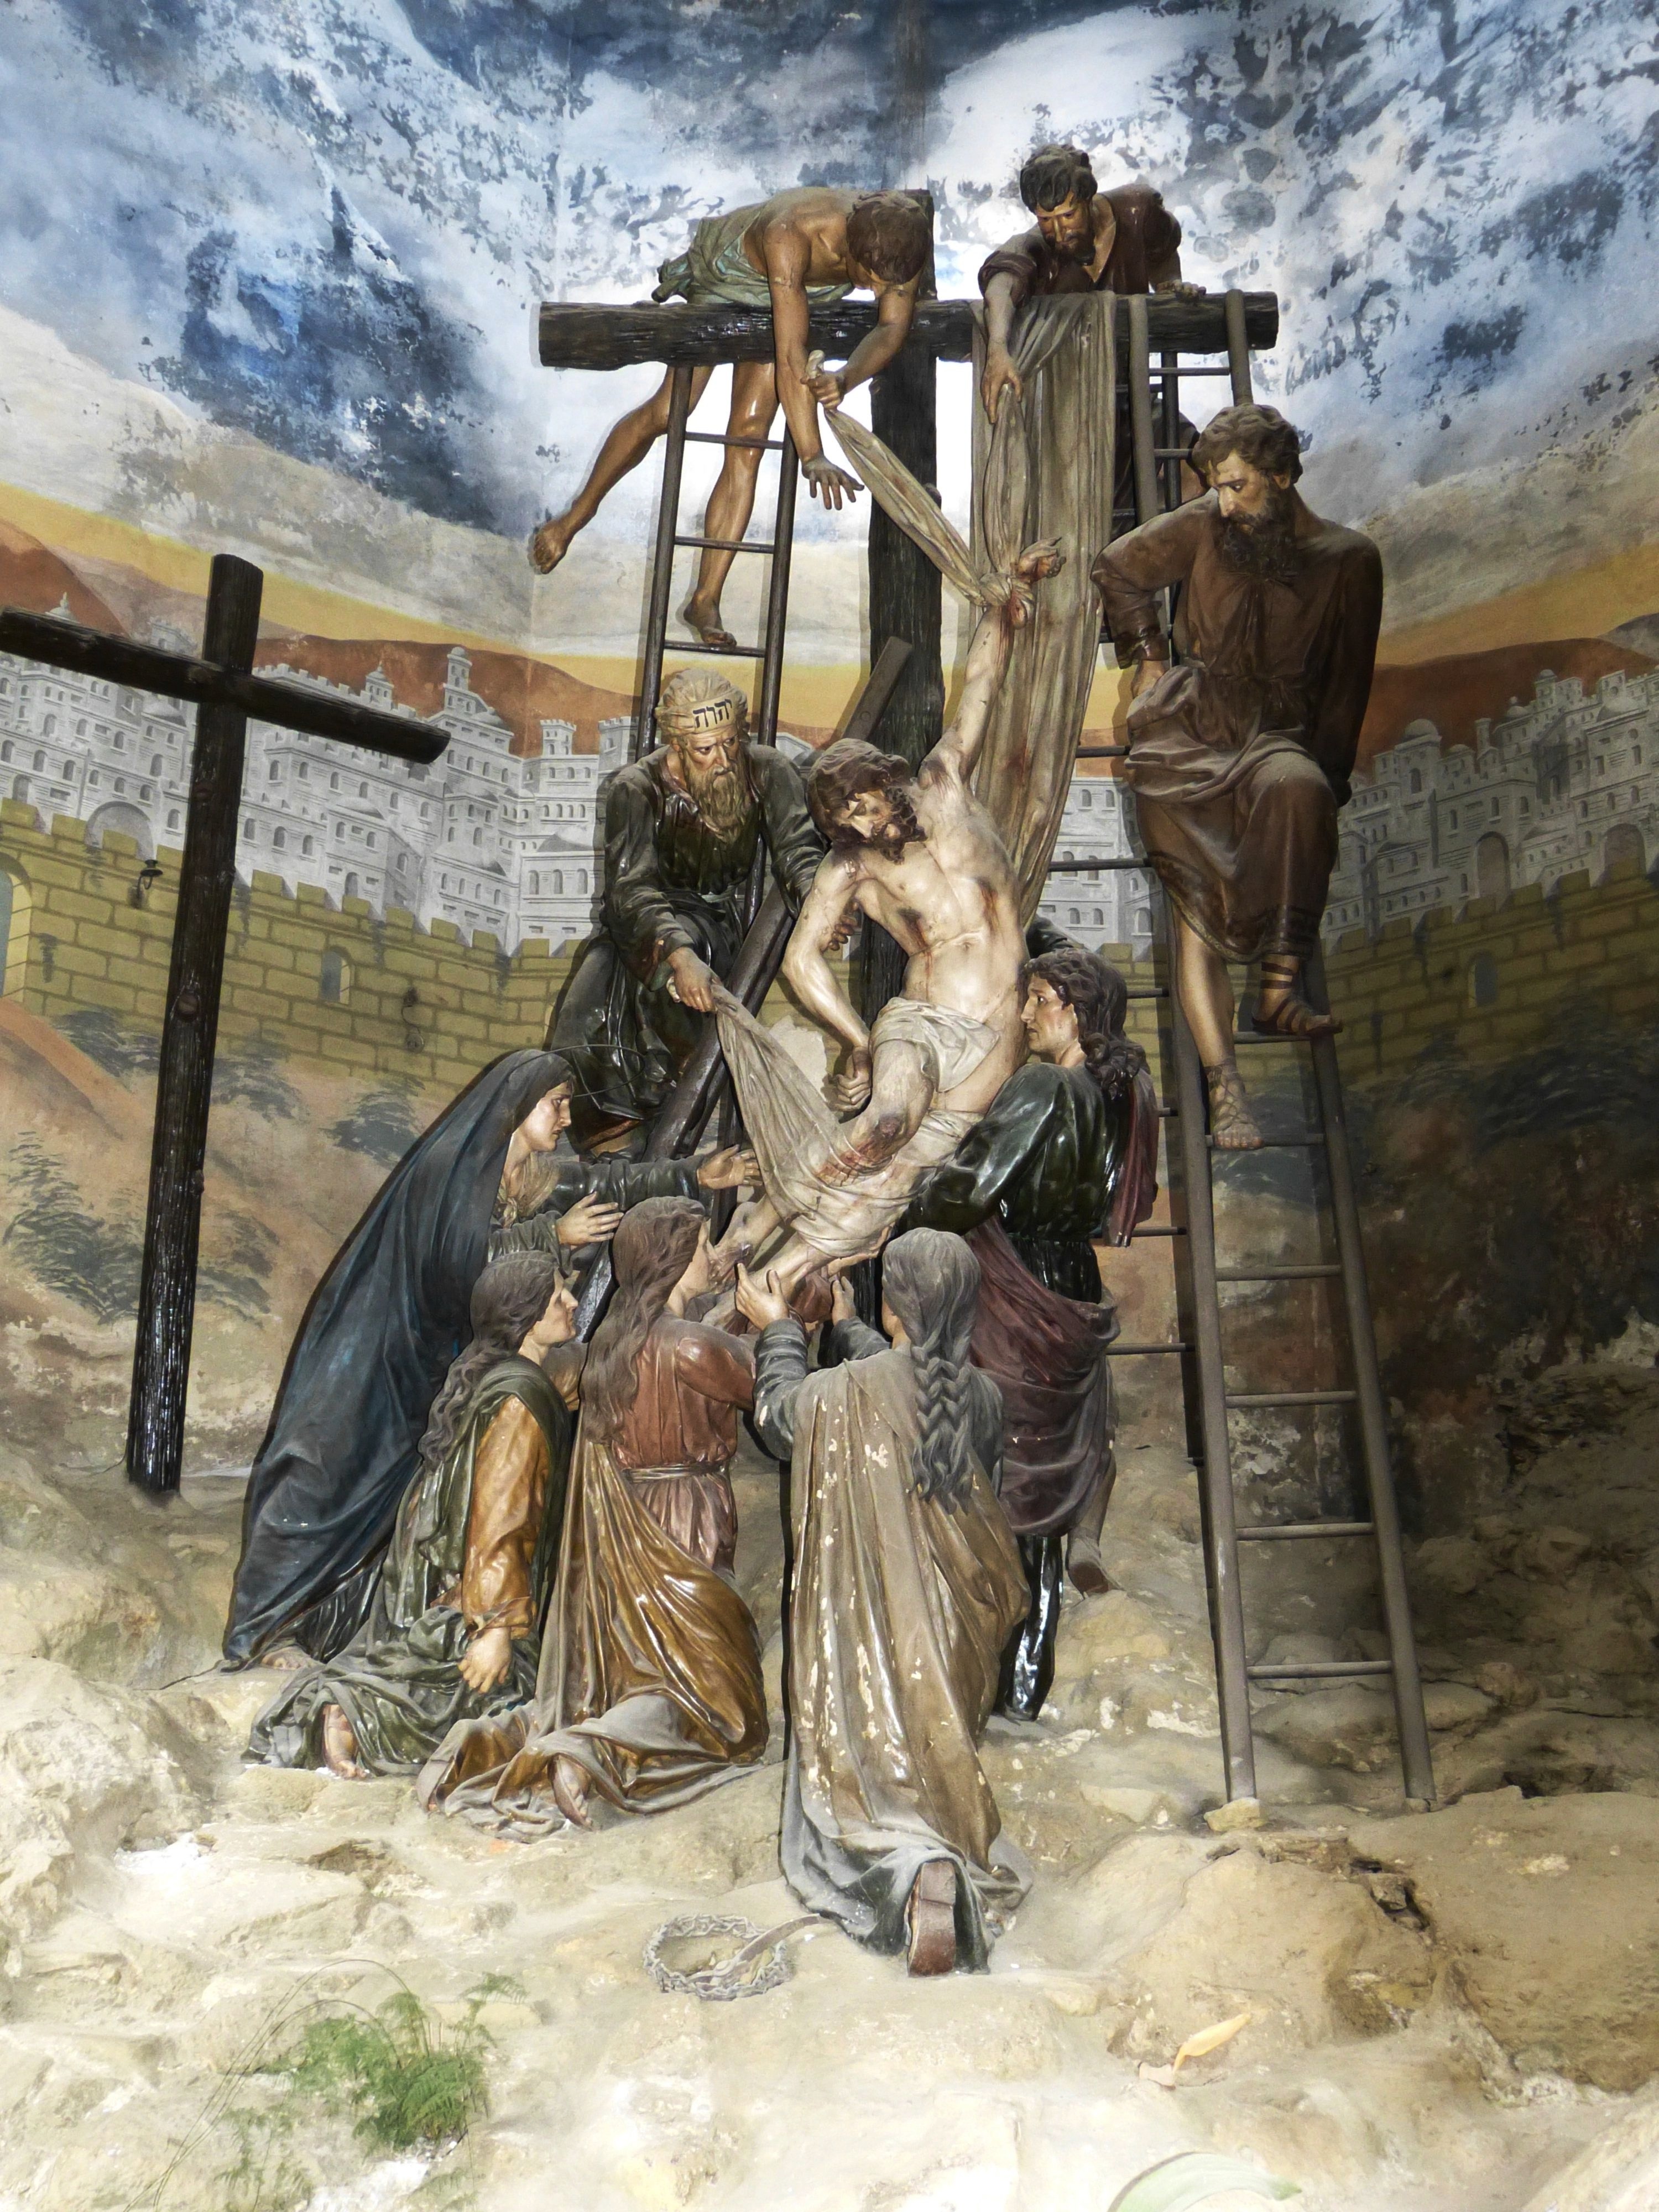
church, christian, sculpture, christ, faith, passion, jesus, portugal, christianity, crucifixion, screenshot, mythology, crown of thorns, good friday, descent from the cross